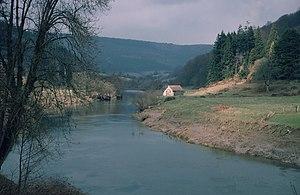
La vallée de la Wye se situe à la frontière sud du pays de Galles et de l'Angleterre. Elle est reconnue comme un site de beauté naturelle remarquable.